Deathstars

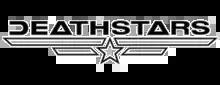
The band's logo

Deathstars was formed in 2000 by childhood friends in Strömstad. The members consider Deathstars to be a metamorphosed version of the black metal act Swordmaster. Deathstars' first line-up consisted of vocalist and frontman Andreas Bergh ("Whiplasher Bernadotte"), guitarists Emil Nödtveidt ("Nightmare Industries") and saw Erik Halvorsen ("Beast X Electric"), and drummer Ole Öhman ("Bone W. Machine"). The name "Deathstars" was never intended to be a reference to the Death Star in "Star Wars".